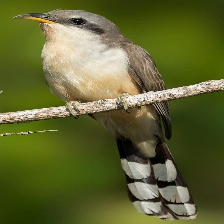
Species: MANGROVE CUCKOO
Scientific name: COCCYZUS MINOR